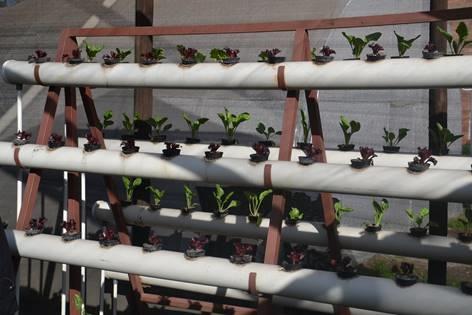
Mfumo wa kilimo cha kisasa ambao unaitwa haidroponi; ambapo mmea hukua kwenye mabomba ya plastiki yaliyopangwa kwa wima, bila kutumia udongo. Mmea unapokuwa na virutubisho hupokea maji yaliyojaa madini muhimu.